Michel Hernández

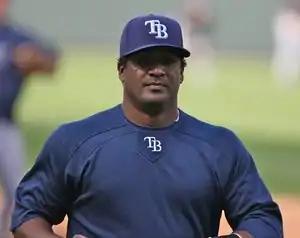
Hernández with the Tampa Bay Rays

Michel Hernández (born August 12, 1978) is a Cuban-American former Major League Baseball catcher. He is now a minor league catching instructor with the New York Yankees organization.